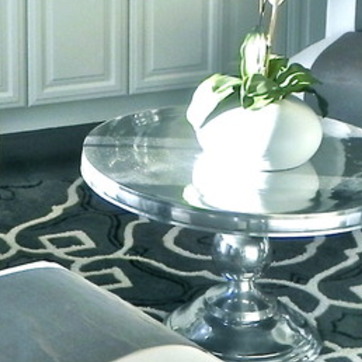
Material: metal